Kärnäkoski Fortress

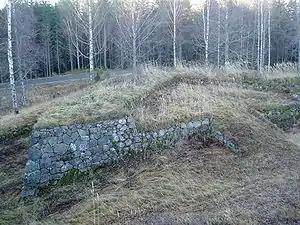
Ravelin in front of the main wall.

Kärnäkoski fortress guarded the Russian north-western border for only 15 years. During that time the fortress was also one of the bases for the Russian Saimaa fleet. Other bases were the Lappeenranta Fortress and Olavinlinna castle in Savonlinna.